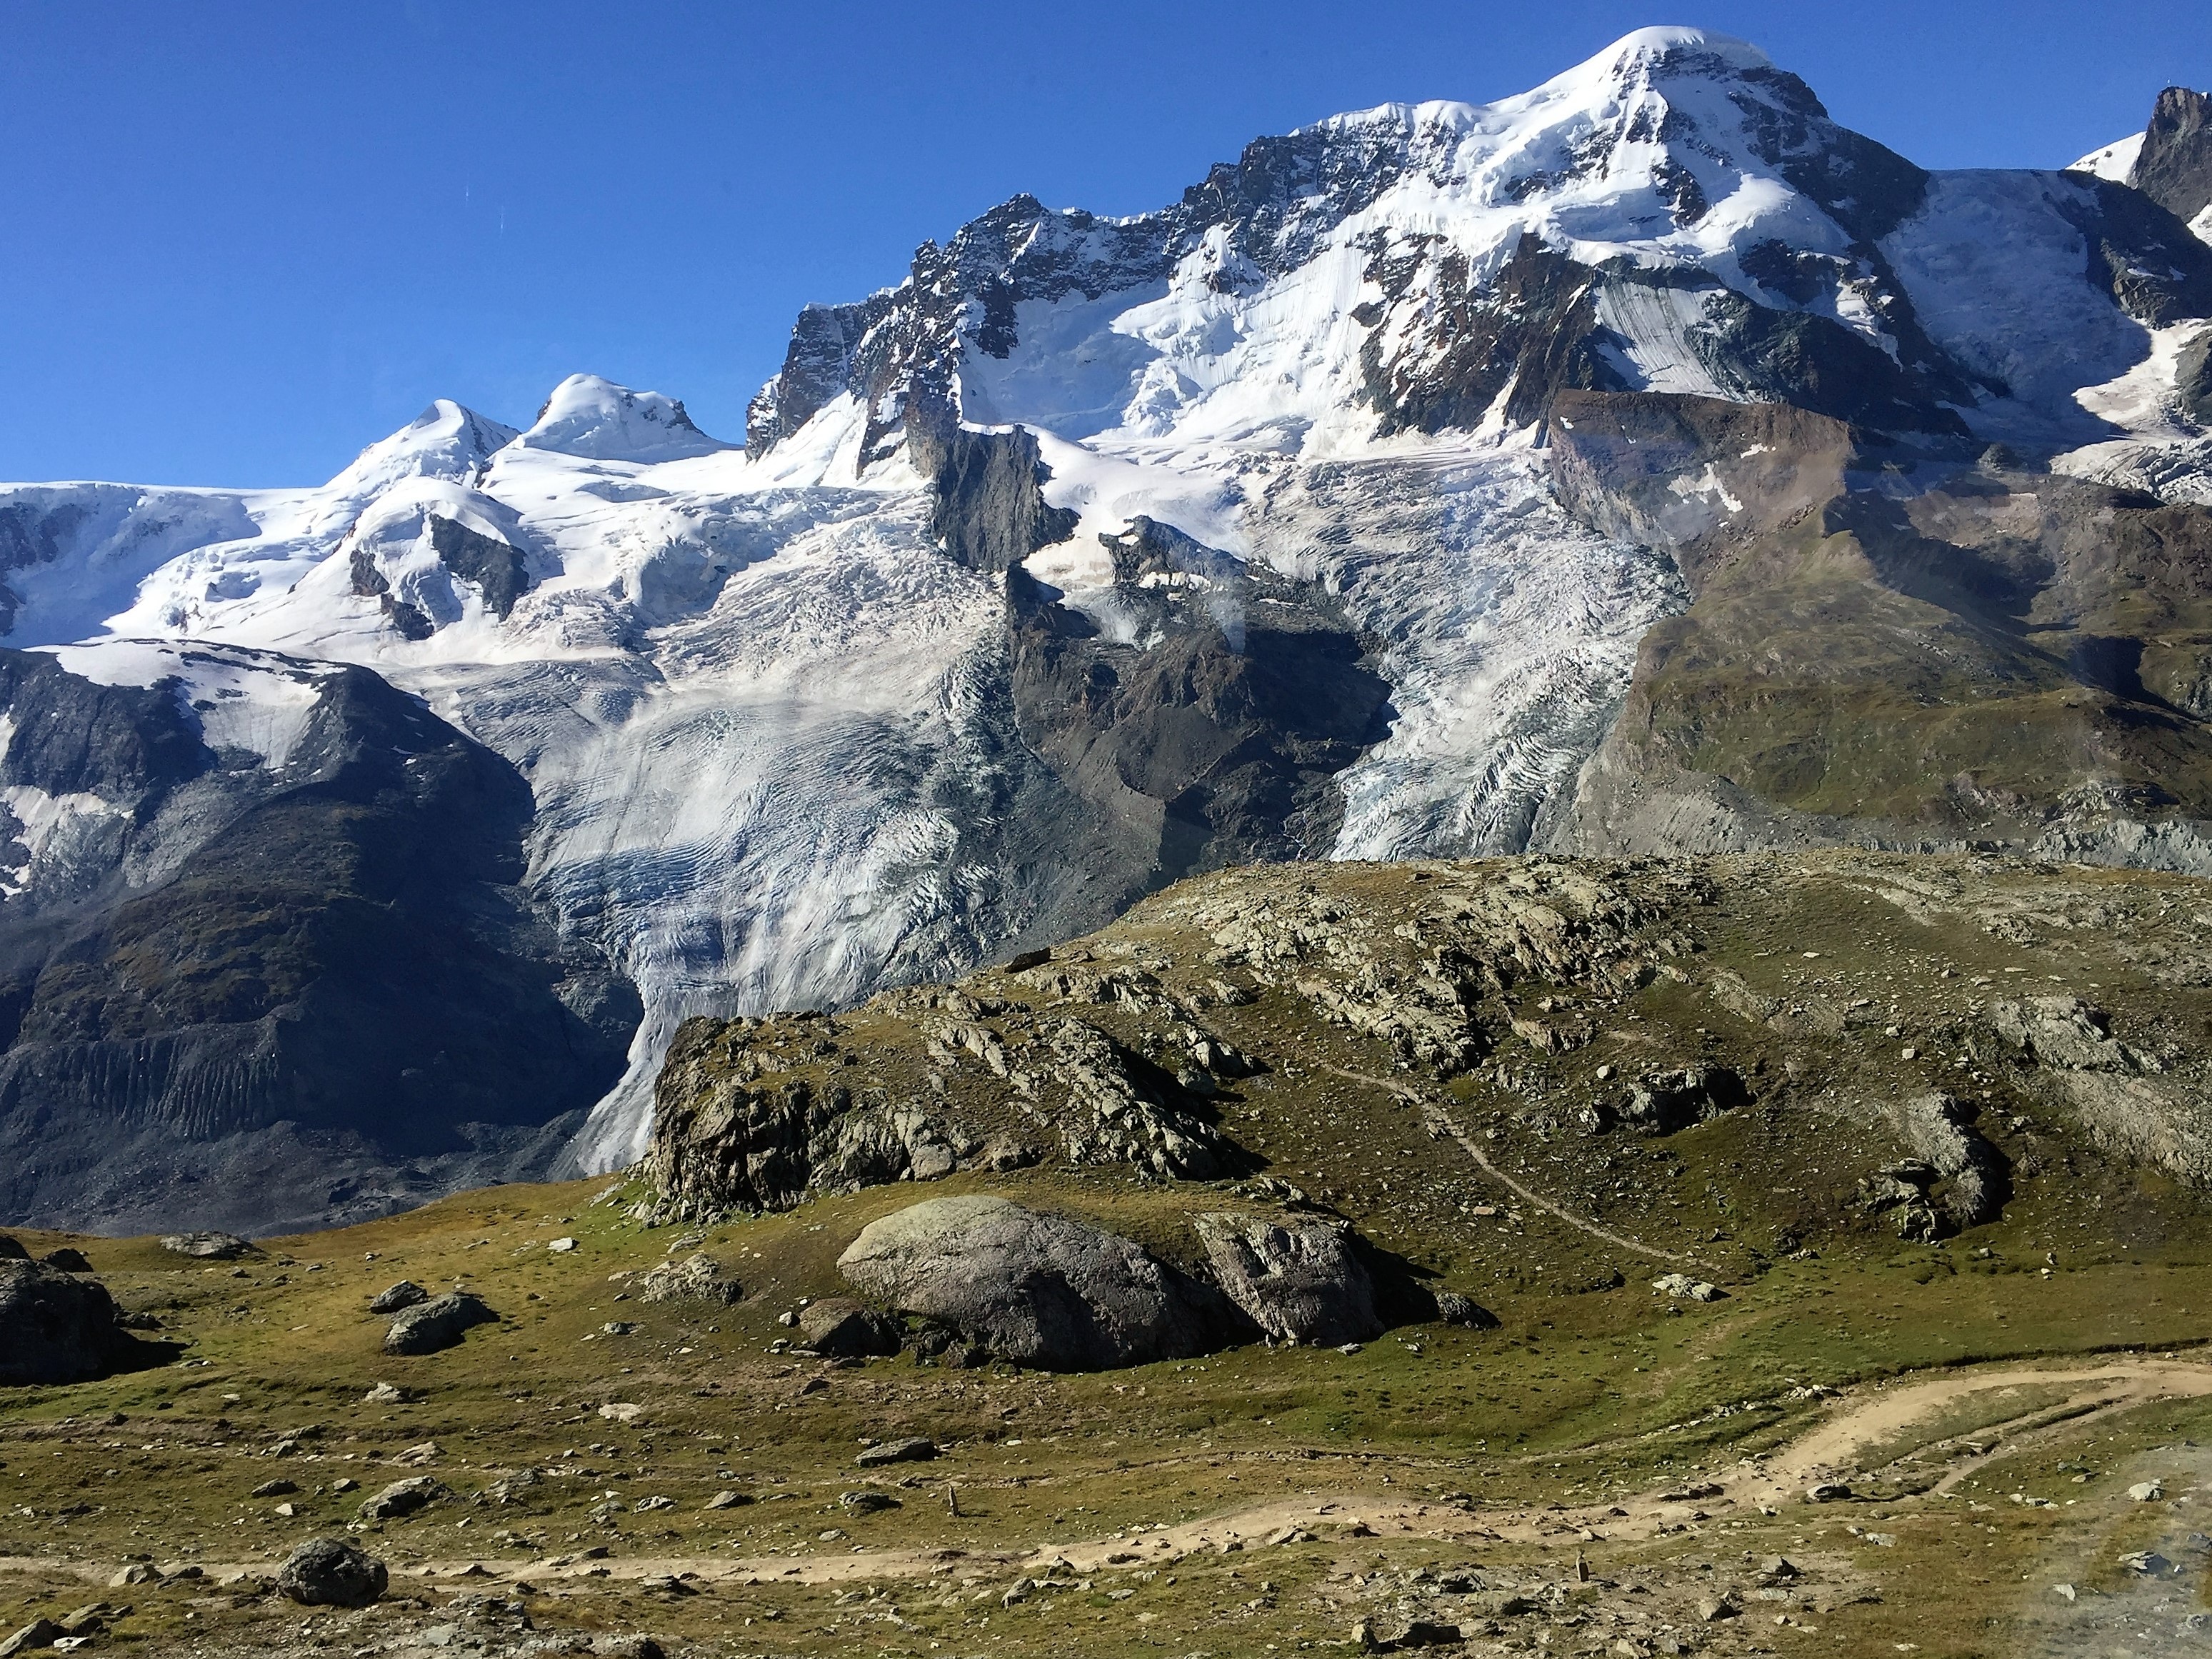
landscape, nature, wilderness, walking, mountain, snow, sky, adventure, mountain range, summer, green, high, alpine, blue, ridge, summit, height, mountaineering, south, alps, vegetation, backpacking, swiss, plateau, switzerland, fell, cirque, moraine, landform, mountain pass, zermatt, matterhorn, geographical feature, mountainous landforms, glacial landform, swiss made